Hüttenhohl

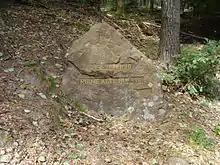
Ritterstein No. 239:"Huettenhohl – Ruine Alte Huette"

The Hüttenhohl lies within the Palatinate Forest-North Vosges Biosphere Reserve and the Palatinate Forest Nature Park. It forms the saddle between the Kalmit (672.6 m) to the east, and its subpeak, the Hüttenberg (620.1 m) to the southeast and the Rotsohlberg (607.1 m) to the west and the Schafkopf (616.8 m) to the southwest. The pass enables a crossing from the Sankt Martin valley to the south to the Finstertal valley to the north.